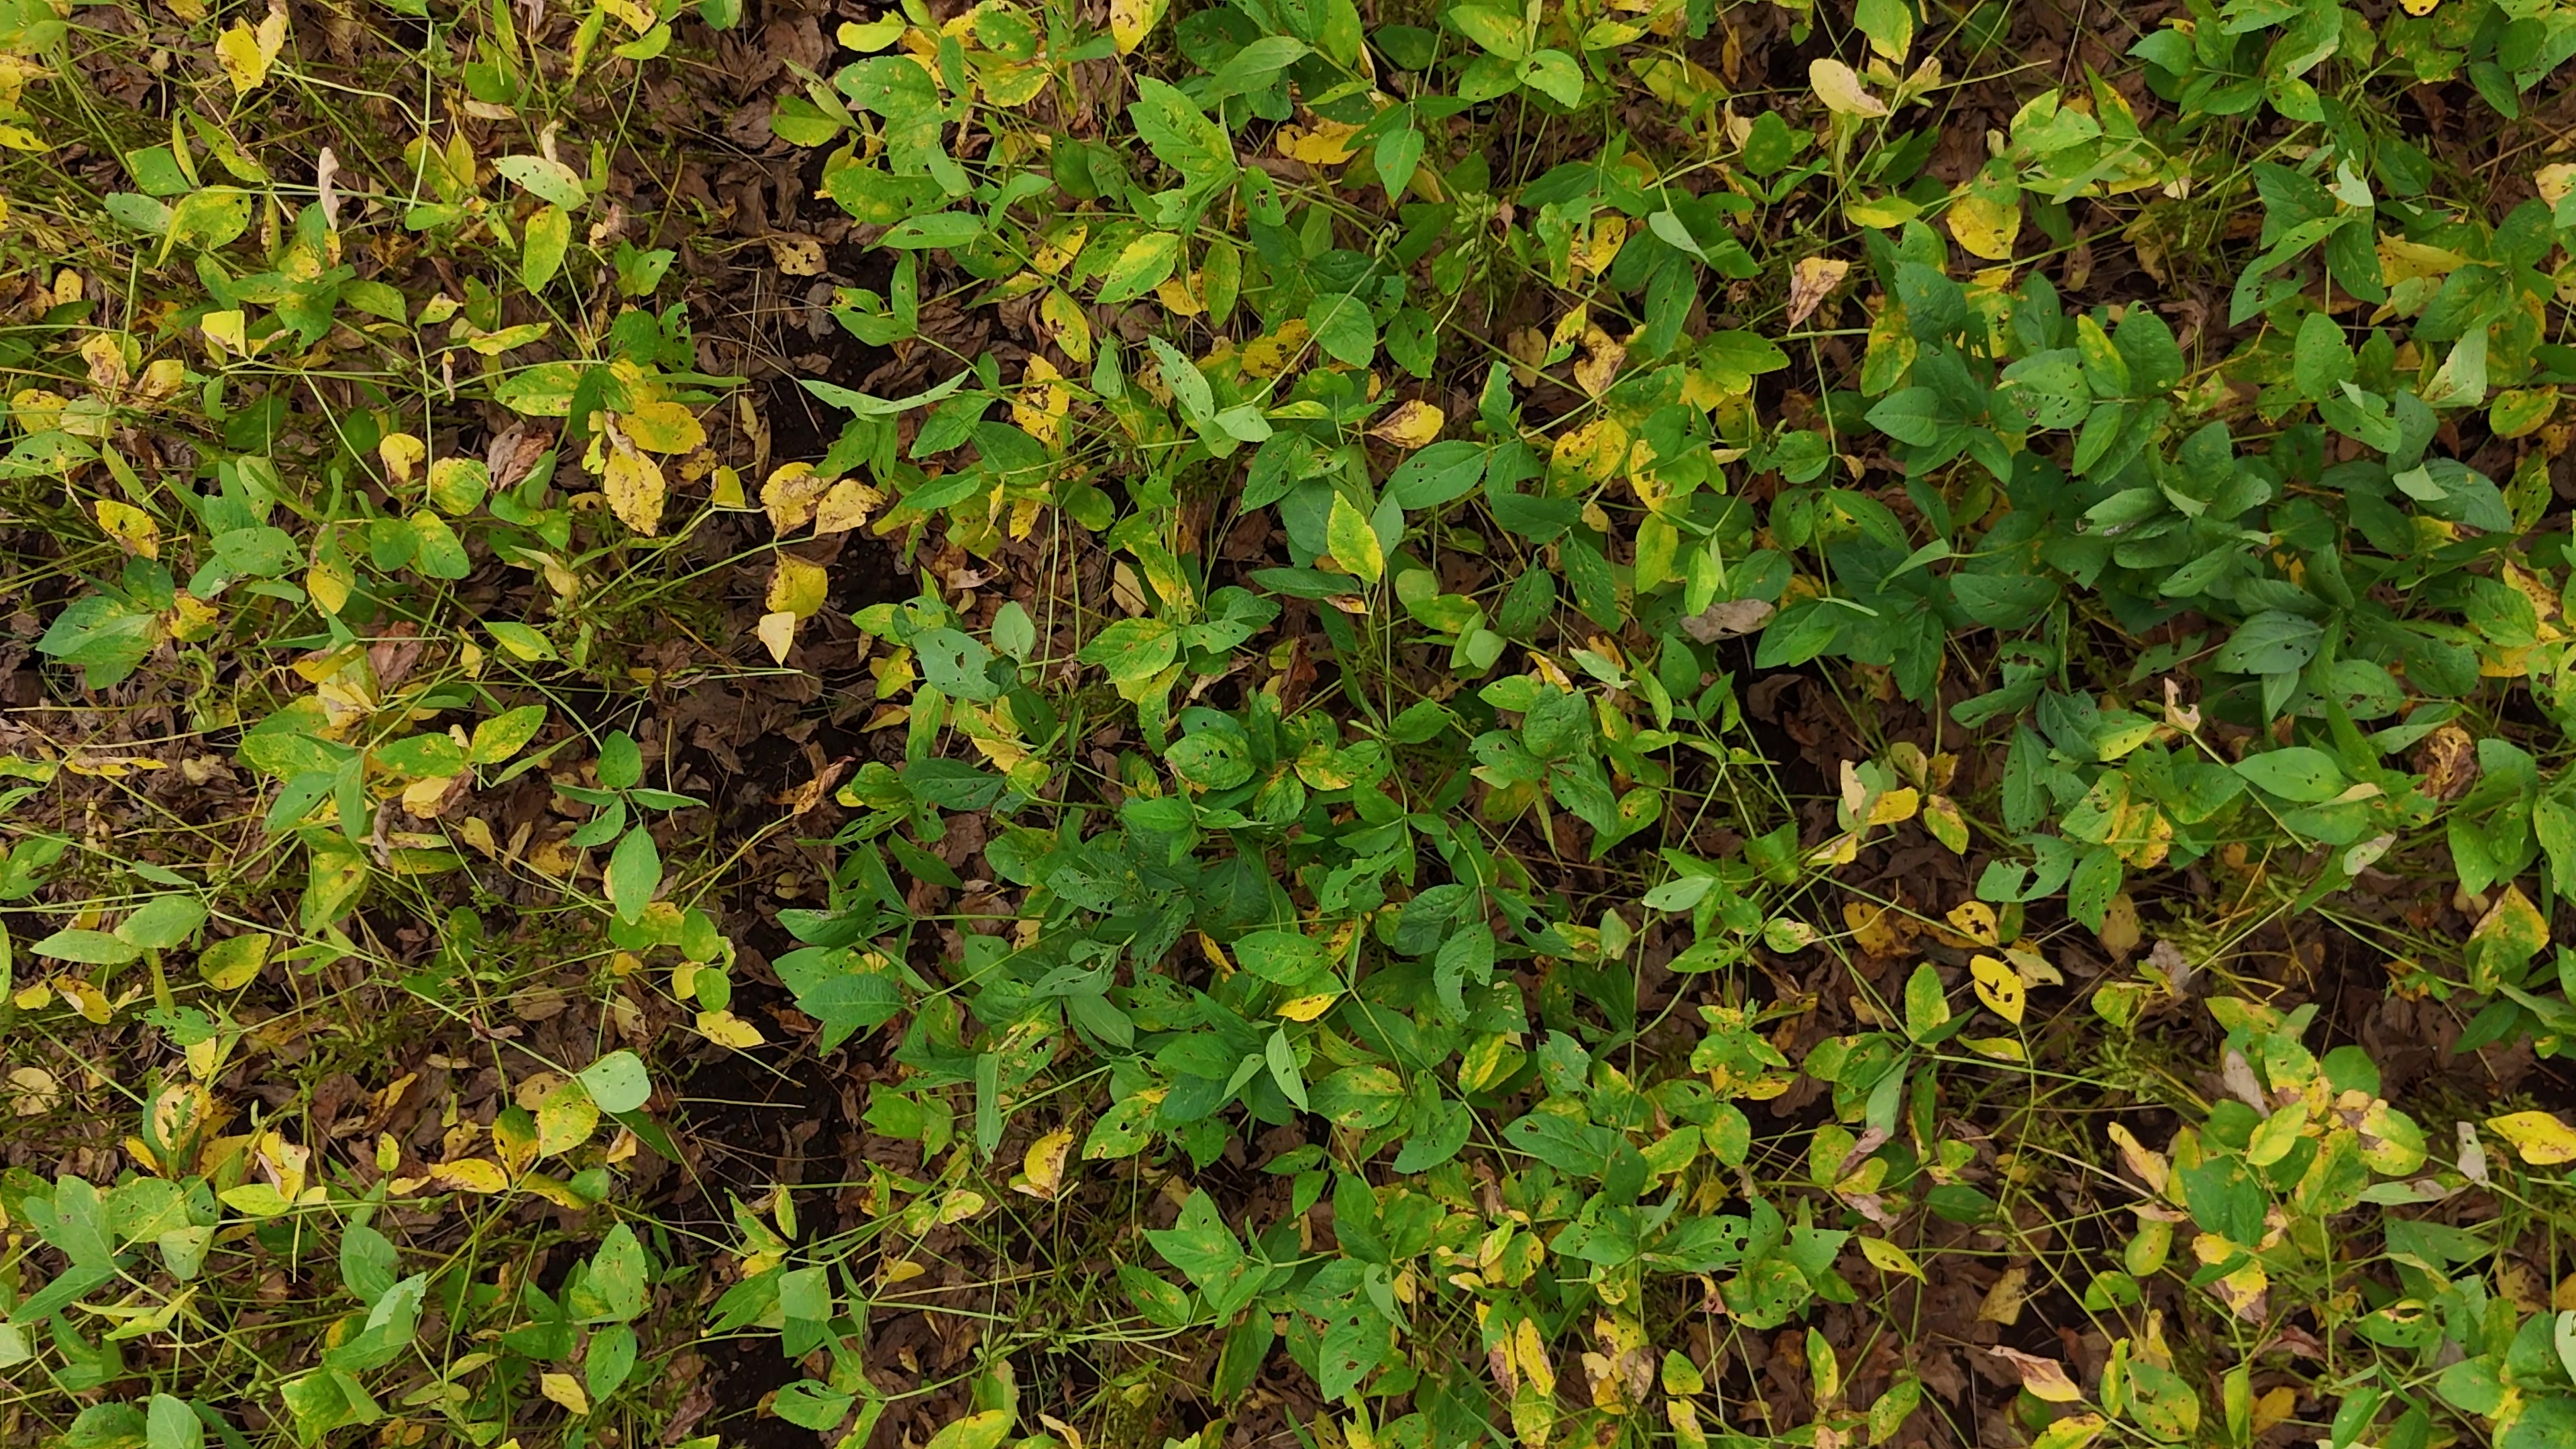
Label: Rust